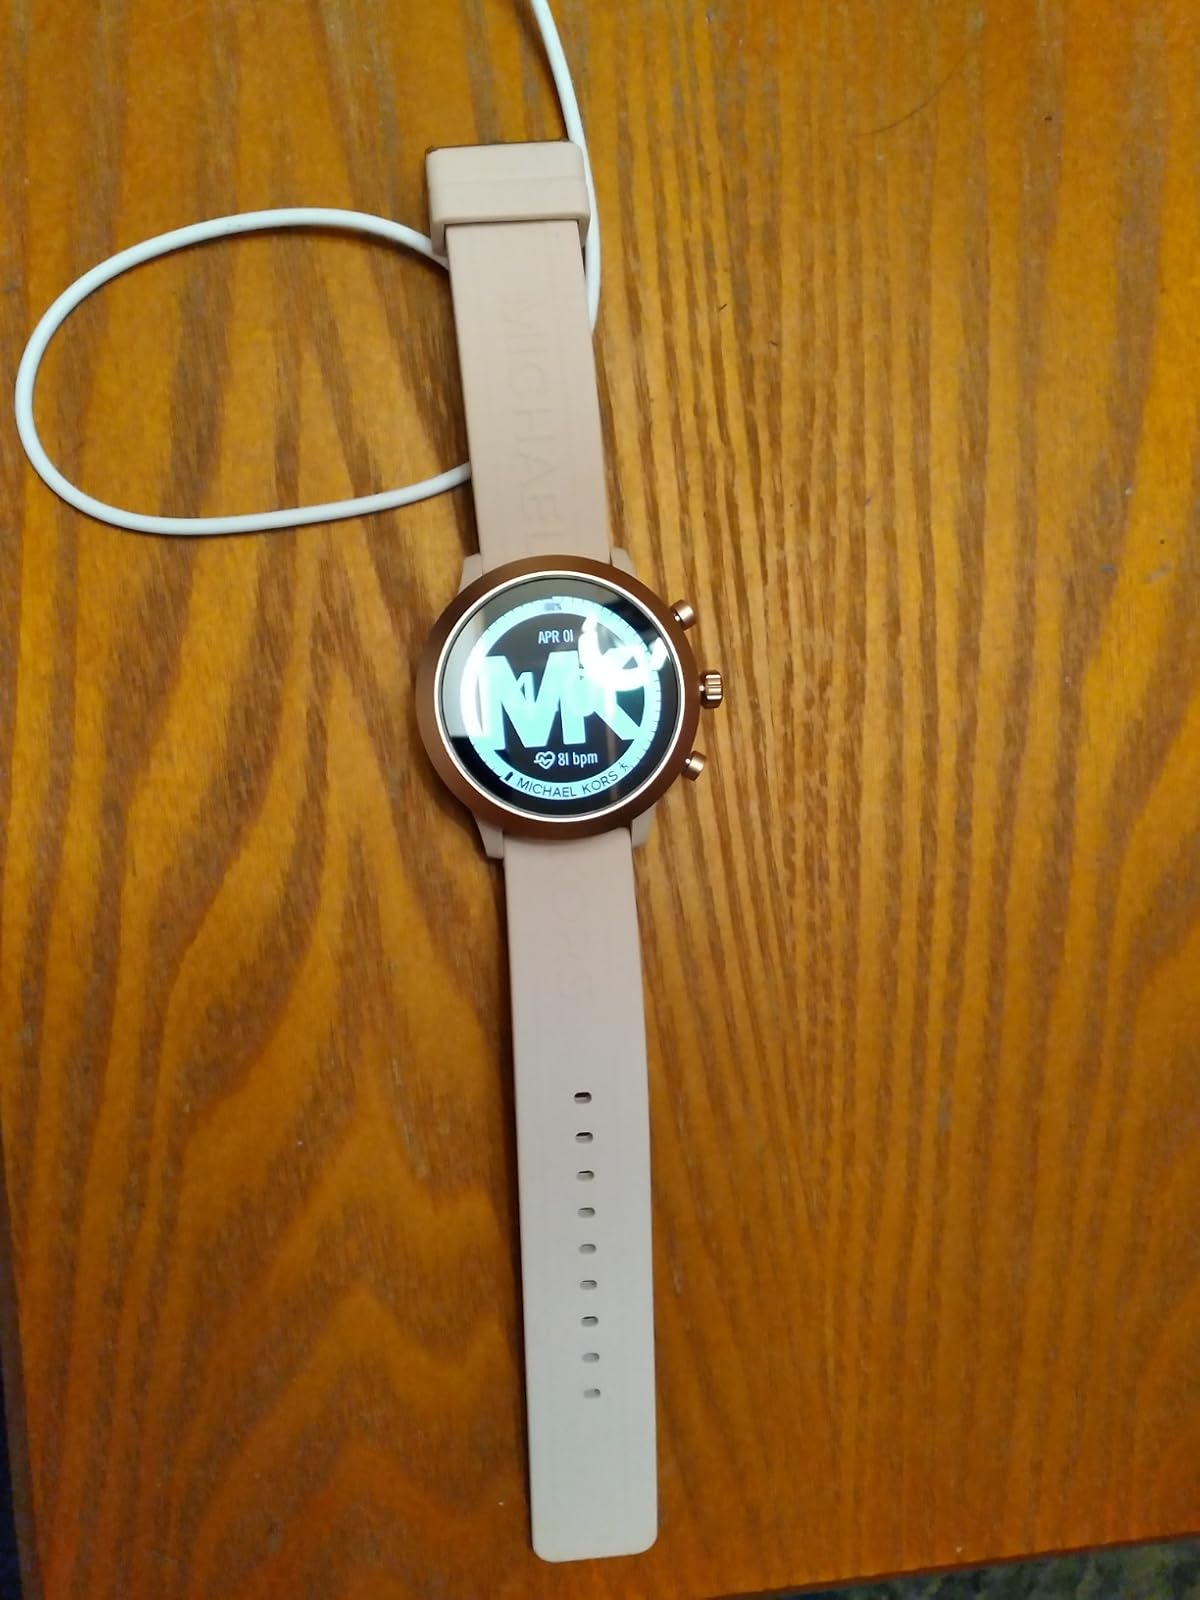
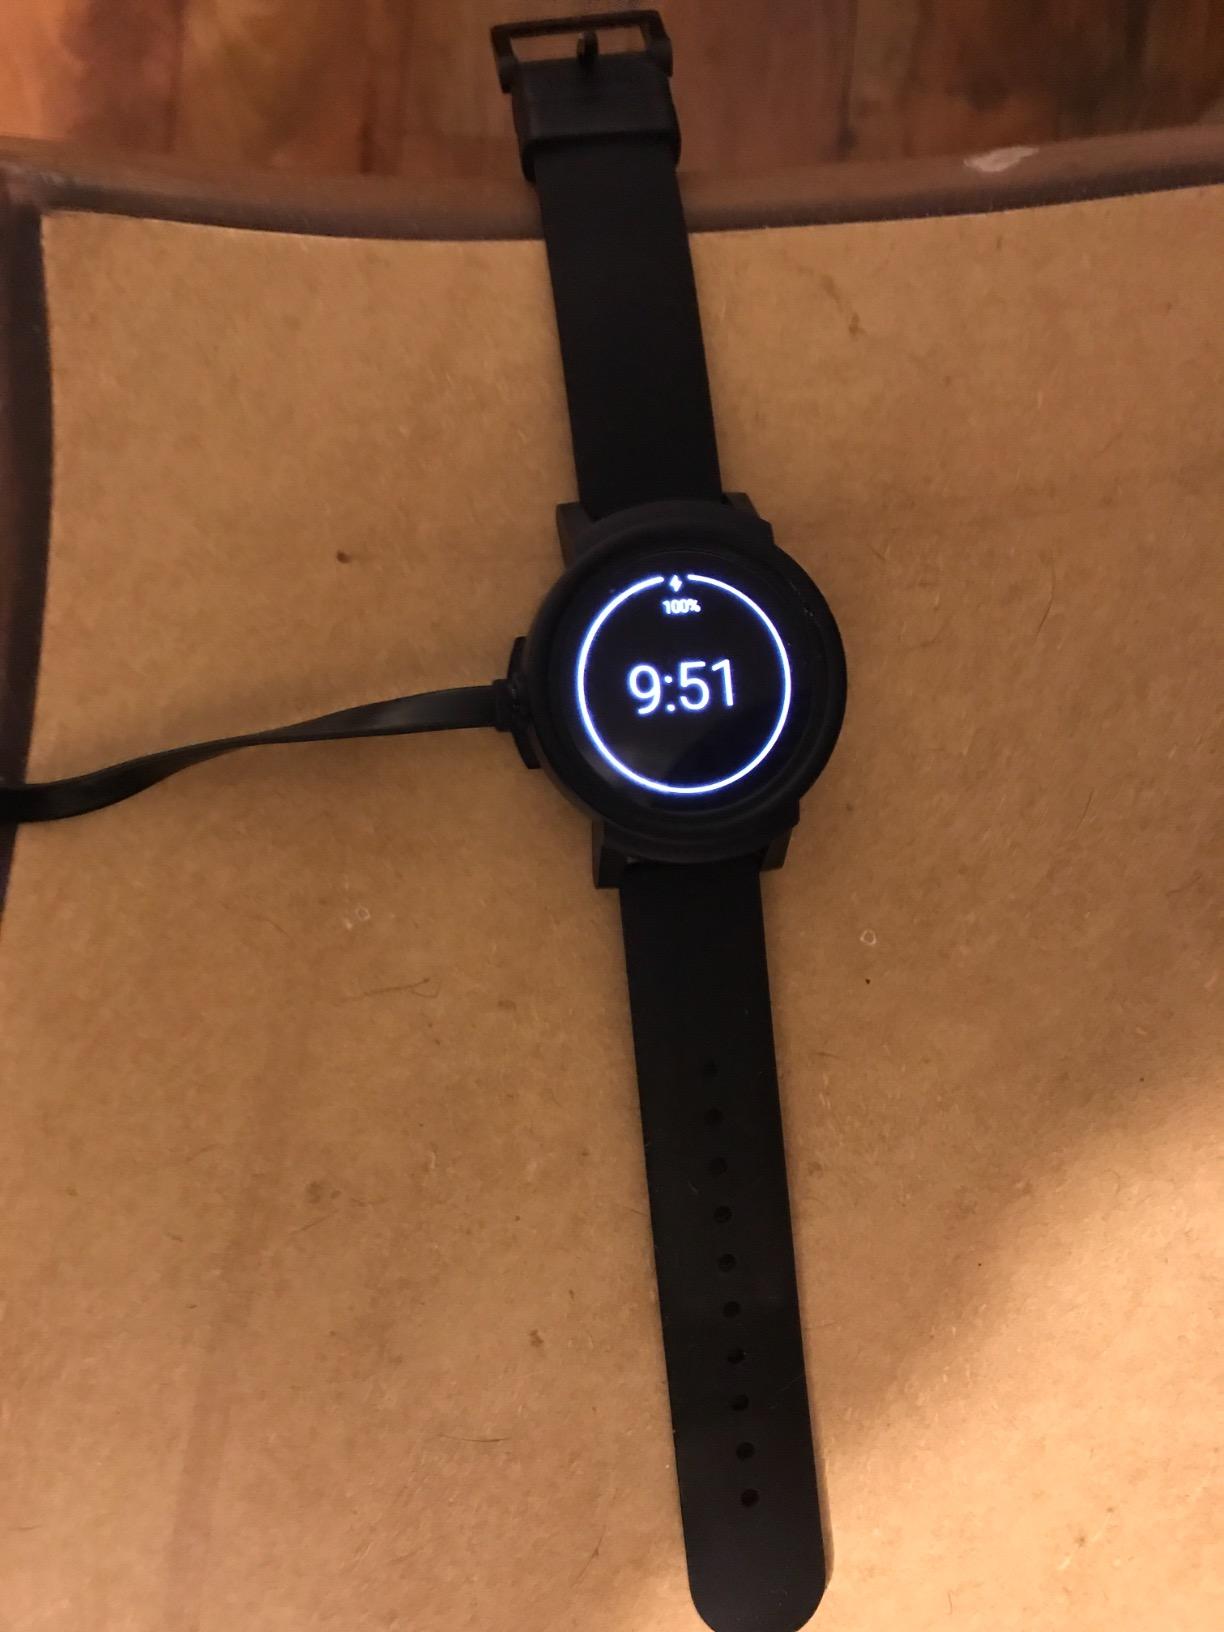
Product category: smartwatch
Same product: no